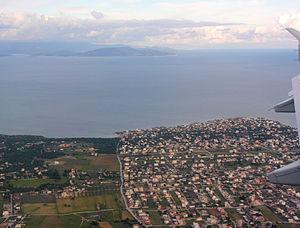
Ártemis ou Ártemi ou Artémida, est une ville de Grèce appartenant au dème de Spata-Artémis, située dans l'Attique, ayant en 2011 21 488 habitants.